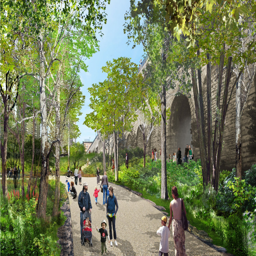
us county could soon be transformed by a national park spanning one of the city 's highways .